R.V. College of Engineering

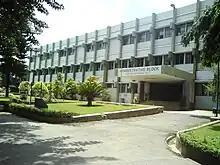
Administrative block

The admission towards a full-time Bachelor of Engineering degree in RVCE is through either the Karnataka Common Entrance Test or the COMED-K counselling process, based on All India Rank (AIR) secured in the respective entrance examinations.